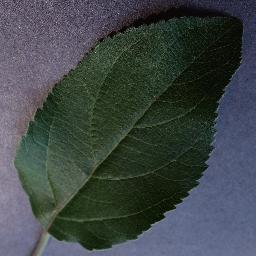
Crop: apple
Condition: healthy